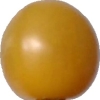
Label: tomato_cherry_yellow